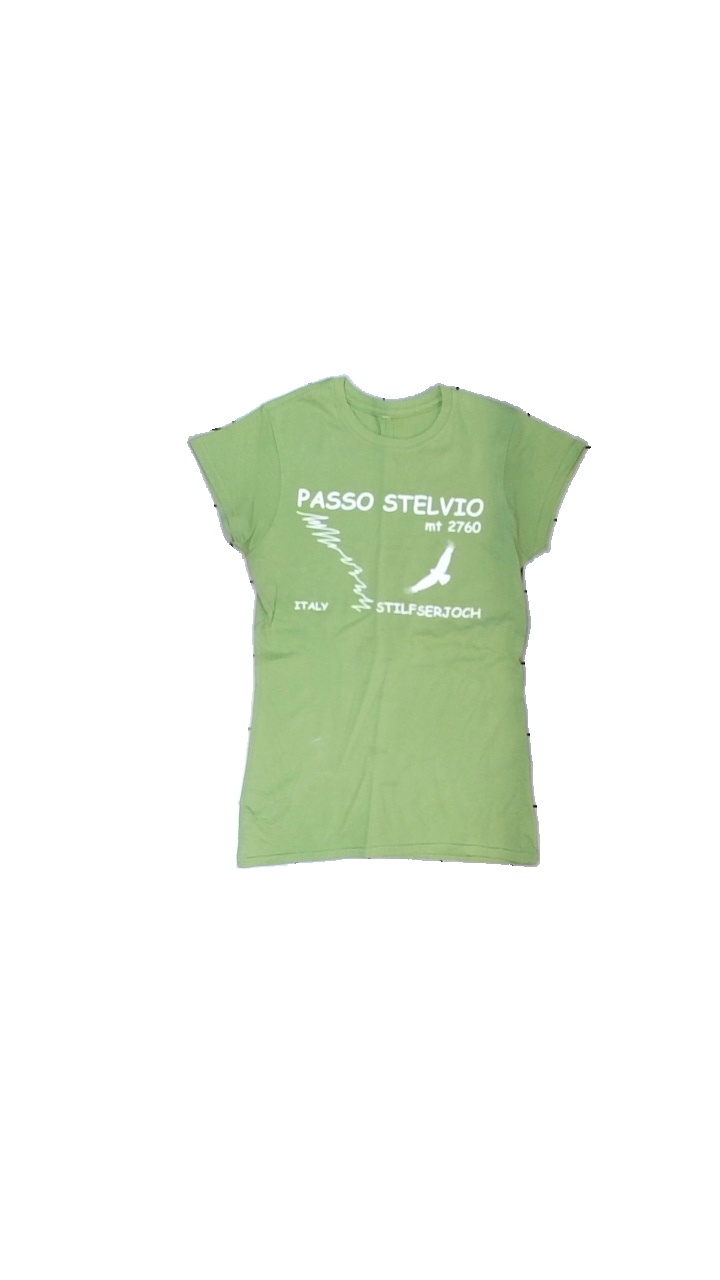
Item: T-shirt (Ladies)
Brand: Missing
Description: Green t-shirt
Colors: Green, White
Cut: Tight, C-collar
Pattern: Logo print
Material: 100% cotton
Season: Spring
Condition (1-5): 5
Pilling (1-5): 5
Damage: White stain
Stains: Minor
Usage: Recycle
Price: <50